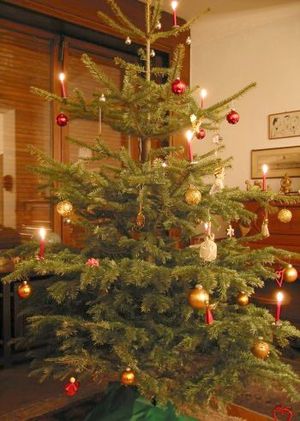
Nordmannsgran / Juletradition
Tysk juletræ
Nordmannsgran er et op til 35 m højt, stedsegrønt nåletræ med en bred og kegleformet vækst. Meget gamle træer kan dog blive kuplede med flad krone. Nordmannsgran anvendes ofte som juletræ.